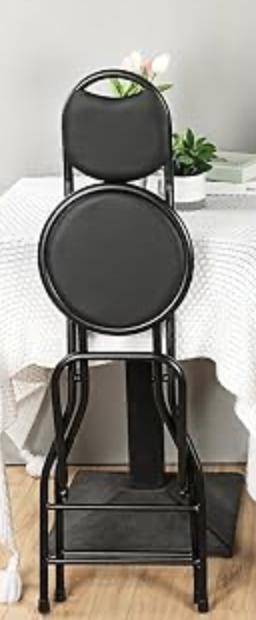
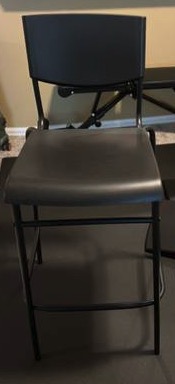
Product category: stool
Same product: no